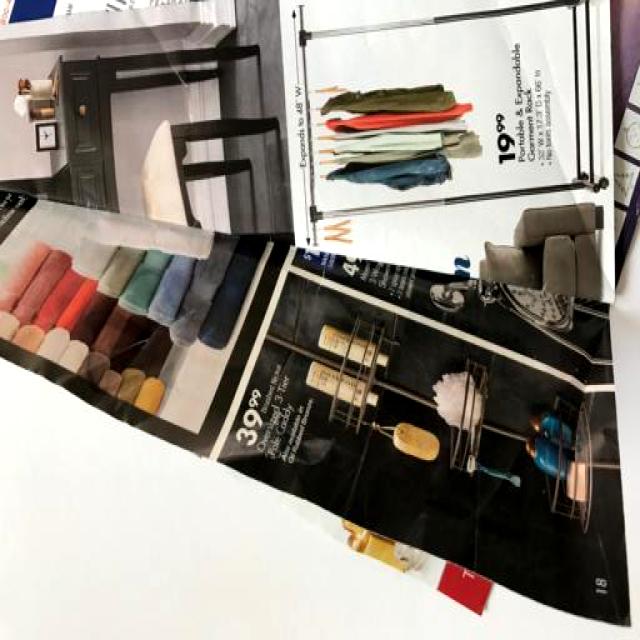
Label: Paper